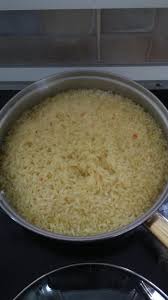
Yemek: pirinc_pilavi